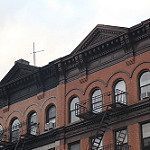
Scene: Outdoor